Melamchi River

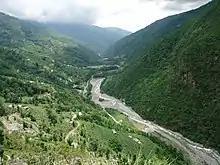
Melamchi river valley

Melamchi River (Nepali: मेलम्चि खोला) is a tributary of the Indrawati River. It originates from the Jugal Himal at an elevation of about above sea level. It joins the Indrawati River at Melamchi Bazaar.